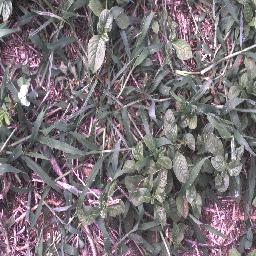
Label: negative